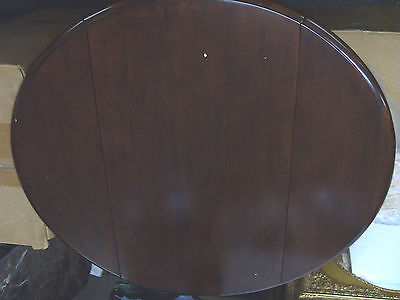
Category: table